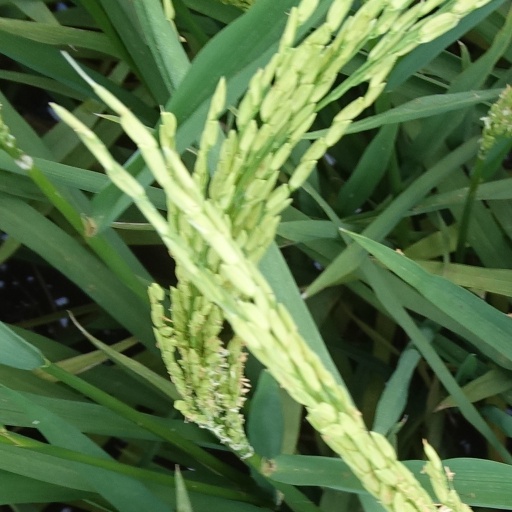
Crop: rice